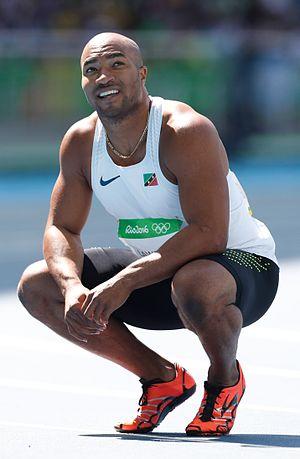
Brijesh Sharmari « BJ » Lawrence est un athlète de Saint-Christophe-et-Niévès, spécialiste du sprint et du relais.